Echizen-Shimabashi Station

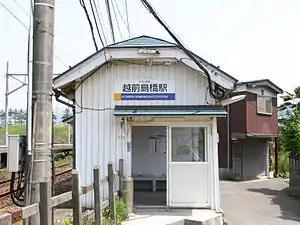
Station building (May 2009)

Echizen-Shimabashi Station (越前島橋駅, "Echizen-Shimabashi-eki") is a railway station on the Katsuyama Eiheiji Line operated by Echizen Railway in Fukui, Fukui Prefecture, Japan. The station is numbered E8.